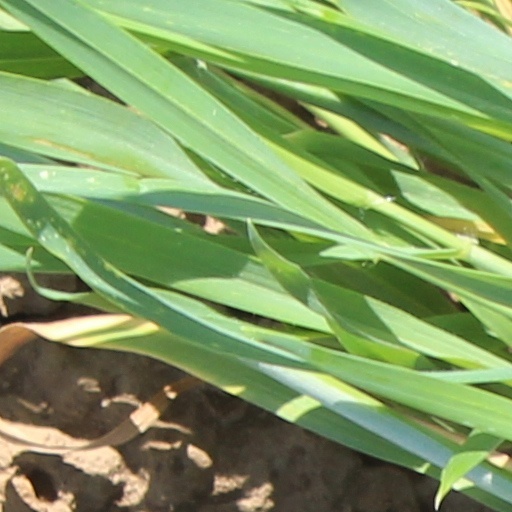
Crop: wheat